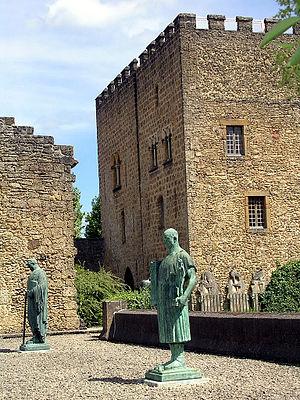
Musée Despiau (extérieur), à Mont de Marsan, Landes, France
Mont-de-Marsan est une commune du sud-ouest de la France, préfecture des Landes, en région Nouvelle-Aquitaine.
Le musée Despiau-Wlérick de Mont-de-Marsan est un musée des beaux-arts municipal, plus précisément une glyptothèque, contrôlé par l'État. Il ouvre en 1968, c'est le seul musée français consacré exclusivement à la sculpture figurative de la première moitié du XXᵉ siècle. Il est situé dans le donjon Lacataye, sur la place Marguerite de Navarre.
Le donjon Lacataye se situe à Mont-de-Marsan, dans le département français des Landes. Il ne s'agit pas d'un « donjon » à proprement parler, mais de deux maisons fortes romanes jumelées datant du XVᵉ siècle et dotées de créneaux sur leur partie supérieure au XVIᵉ siècle. Il est inscrit aux Monuments historiques par arrêté du 22 juillet 1942 et héberge le musée Despiau-Wlérick depuis 1968.